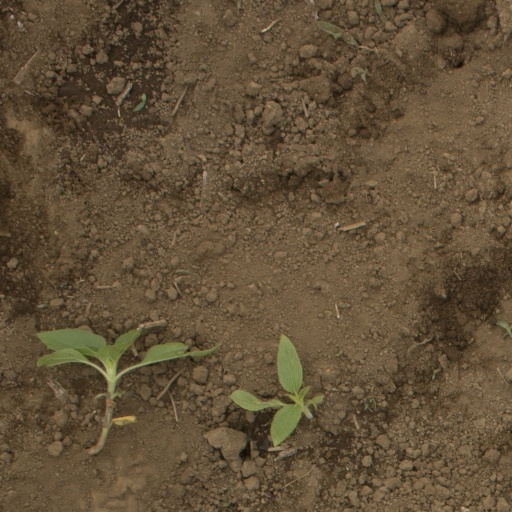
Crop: Jerusalem artichoke